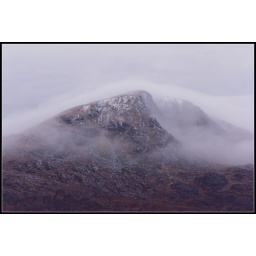
A thick white blanket of cloud flowing over the summit of Sgurr na Lapaich